Cuesta Fire

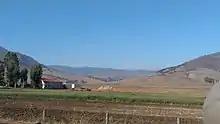
Cuesta Fire from the south

The Cuesta Fire was a wildfire that started on 16 August 2015 near U.S. Route 101 and the Cuesta Grade, in the Santa Lucia Range just north of San Luis Obispo in San Luis Obispo County, California. The fire was contained on 28 August, and had burned 2,446 acres, some within the Los Padres National Forest.